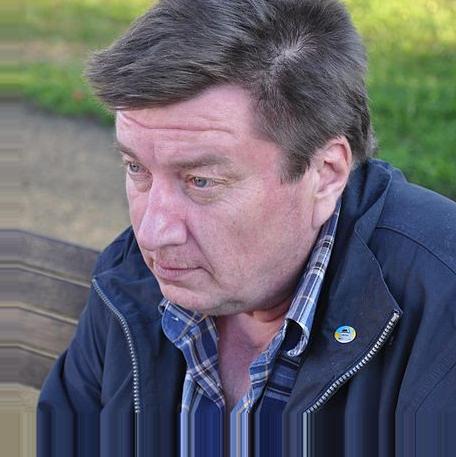
Age: 54